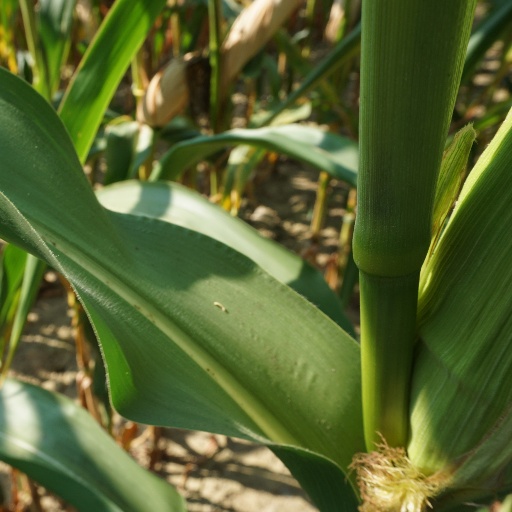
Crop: maize; corn